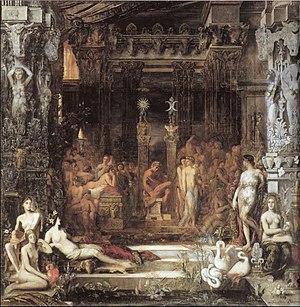
Les Filles de Thespios
Gustave Moreau né le 6 avril 1826 à Paris et mort dans la même ville le 18 avril 1898 est un peintre, graveur, dessinateur et sculpteur français.
Le Cantique des cantiques est un tableau de Gustave Moreau peint en 1853 et conservé au musée des Beaux-Arts de Dijon. Il s'agit d'une des premières œuvres de salon de Gustave Moreau et l'influence de Théodore Chassériau y est patente. Le sujet choisi est assez original mais l'œuvre passa inaperçue du vivant de l'artiste. Elle représente une femme dans une torpeur mélancolique face à l'agression qu'elle subit de la part de gardes enivrés.
Dans la mythologie grecque, Thespios ou Thespius est un roi de Thespies, fils d'Érechthée ou de Teuthras.